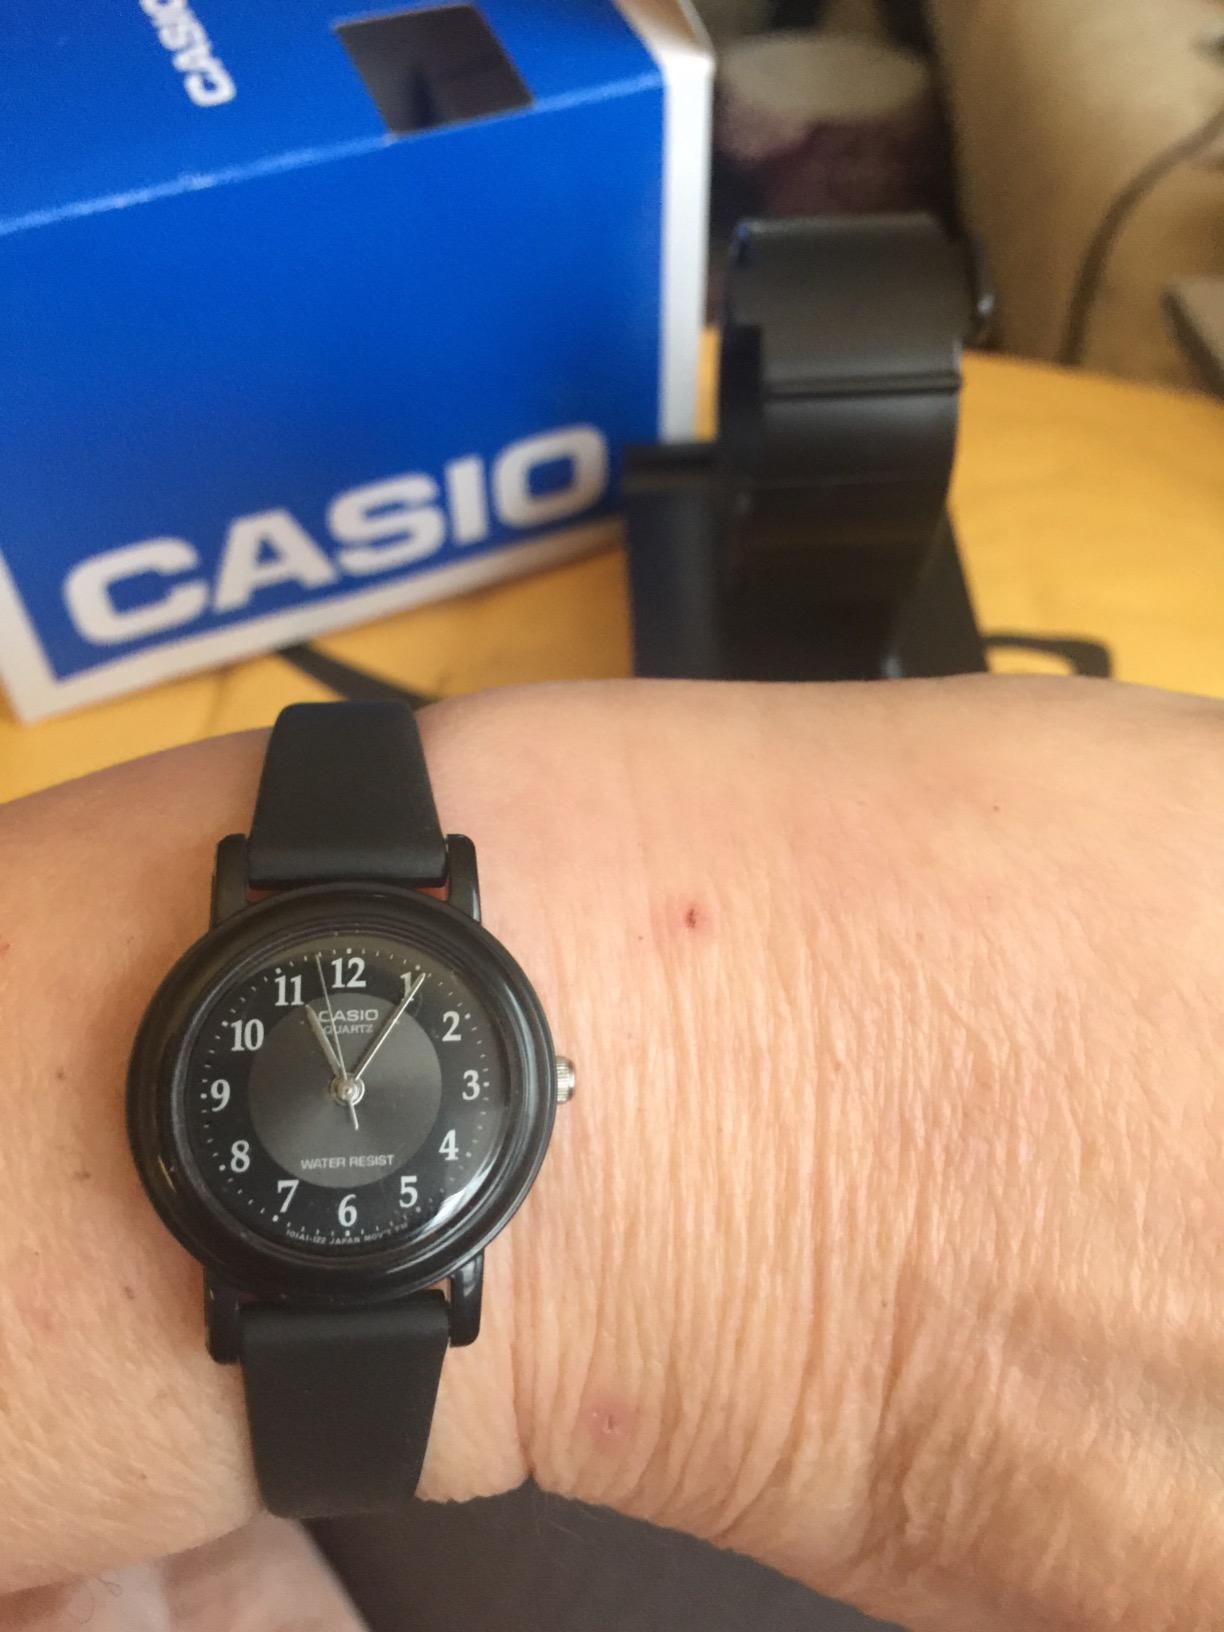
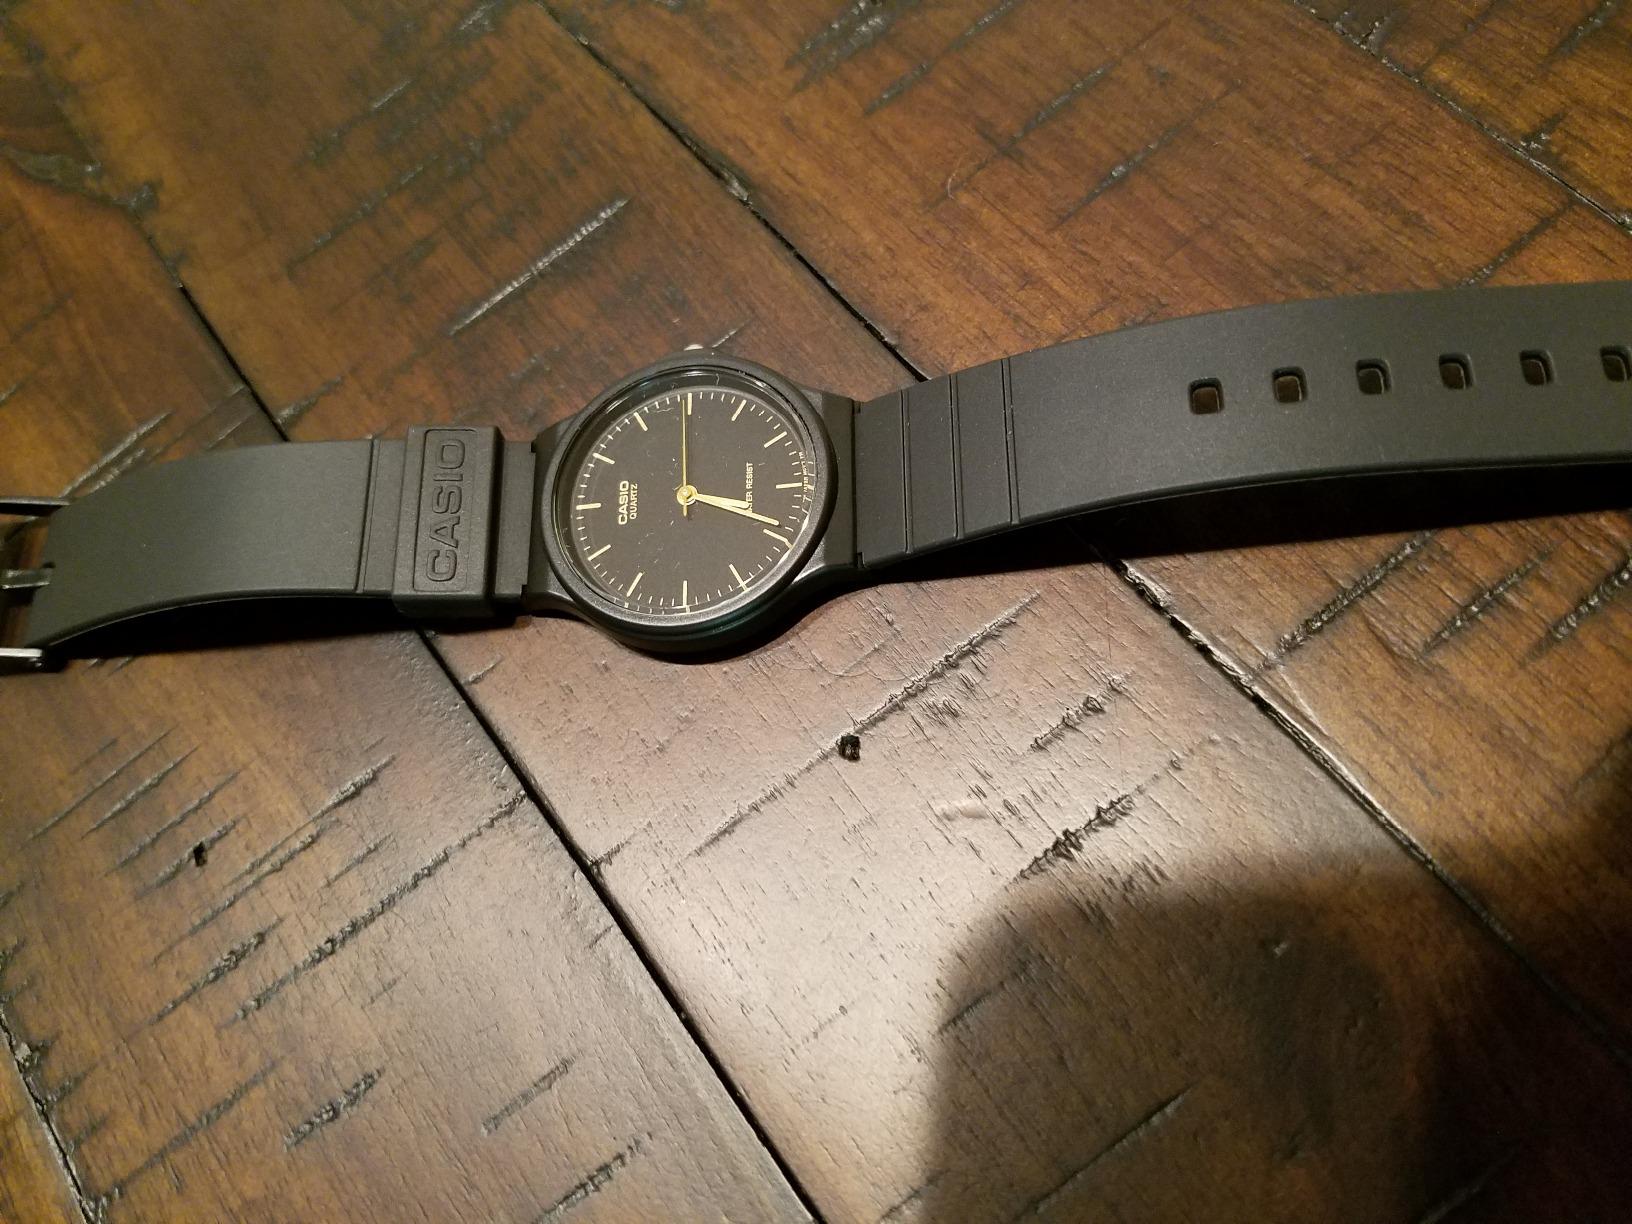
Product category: accessories_watch
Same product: no